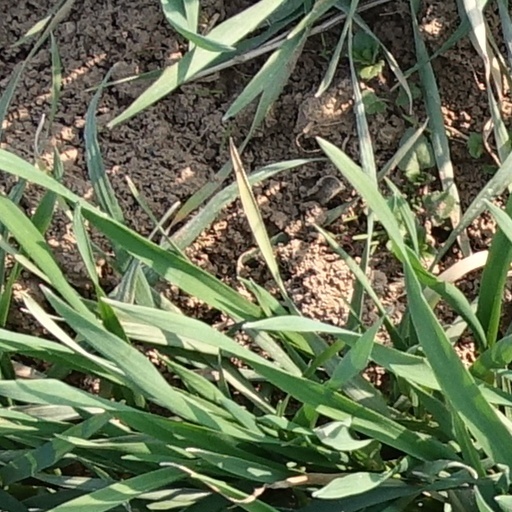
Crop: wheat